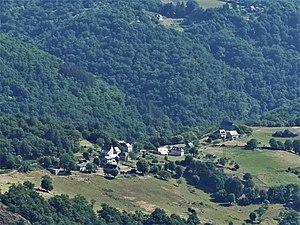
Le hameau de Montcausson à Florentin-la-Capelle, Aveyron, France. Vue prise depuis Notre-Dame-des-Hauteurs à Golinhac.
Florentin-la-Capelle est une commune française située dans le département de l'Aveyron en région Occitanie et le Pays Haut Rouergue. Elle fait partie de l'ancienne province du Rouergue où l'on communiquait grâce à une forme d'occitan languedocien : le dialecte rouergat.